Street Fighter 6

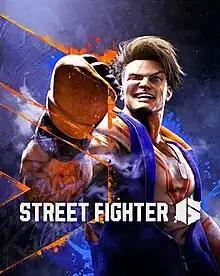
Cover art featuring Luke

Street Fighter 6 is a 2023 fighting game developed and published by Capcom. It is the seventh main entry in the "Street Fighter" franchise, following "Street Fighter V" (2016), and was released for PlayStation 4, PlayStation 5, Windows and Xbox Series X/S, while an arcade version, named Street Fighter 6 Type Arcade, was published by Taito for Japanese arcade cabinets later. An updated version with post-launch content, Street Fighter 6 Years 1-2 Fighters Edition, was released on June 5, 2025, alongside a Nintendo Switch 2 version and corresponding Amiibo for the game.